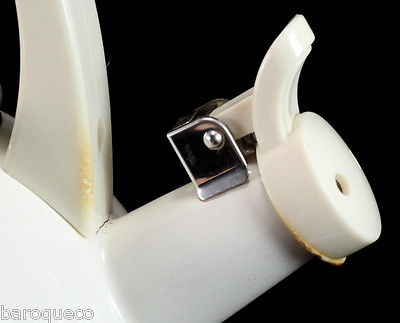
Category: kettle